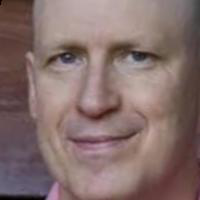
Age group: age 41-55